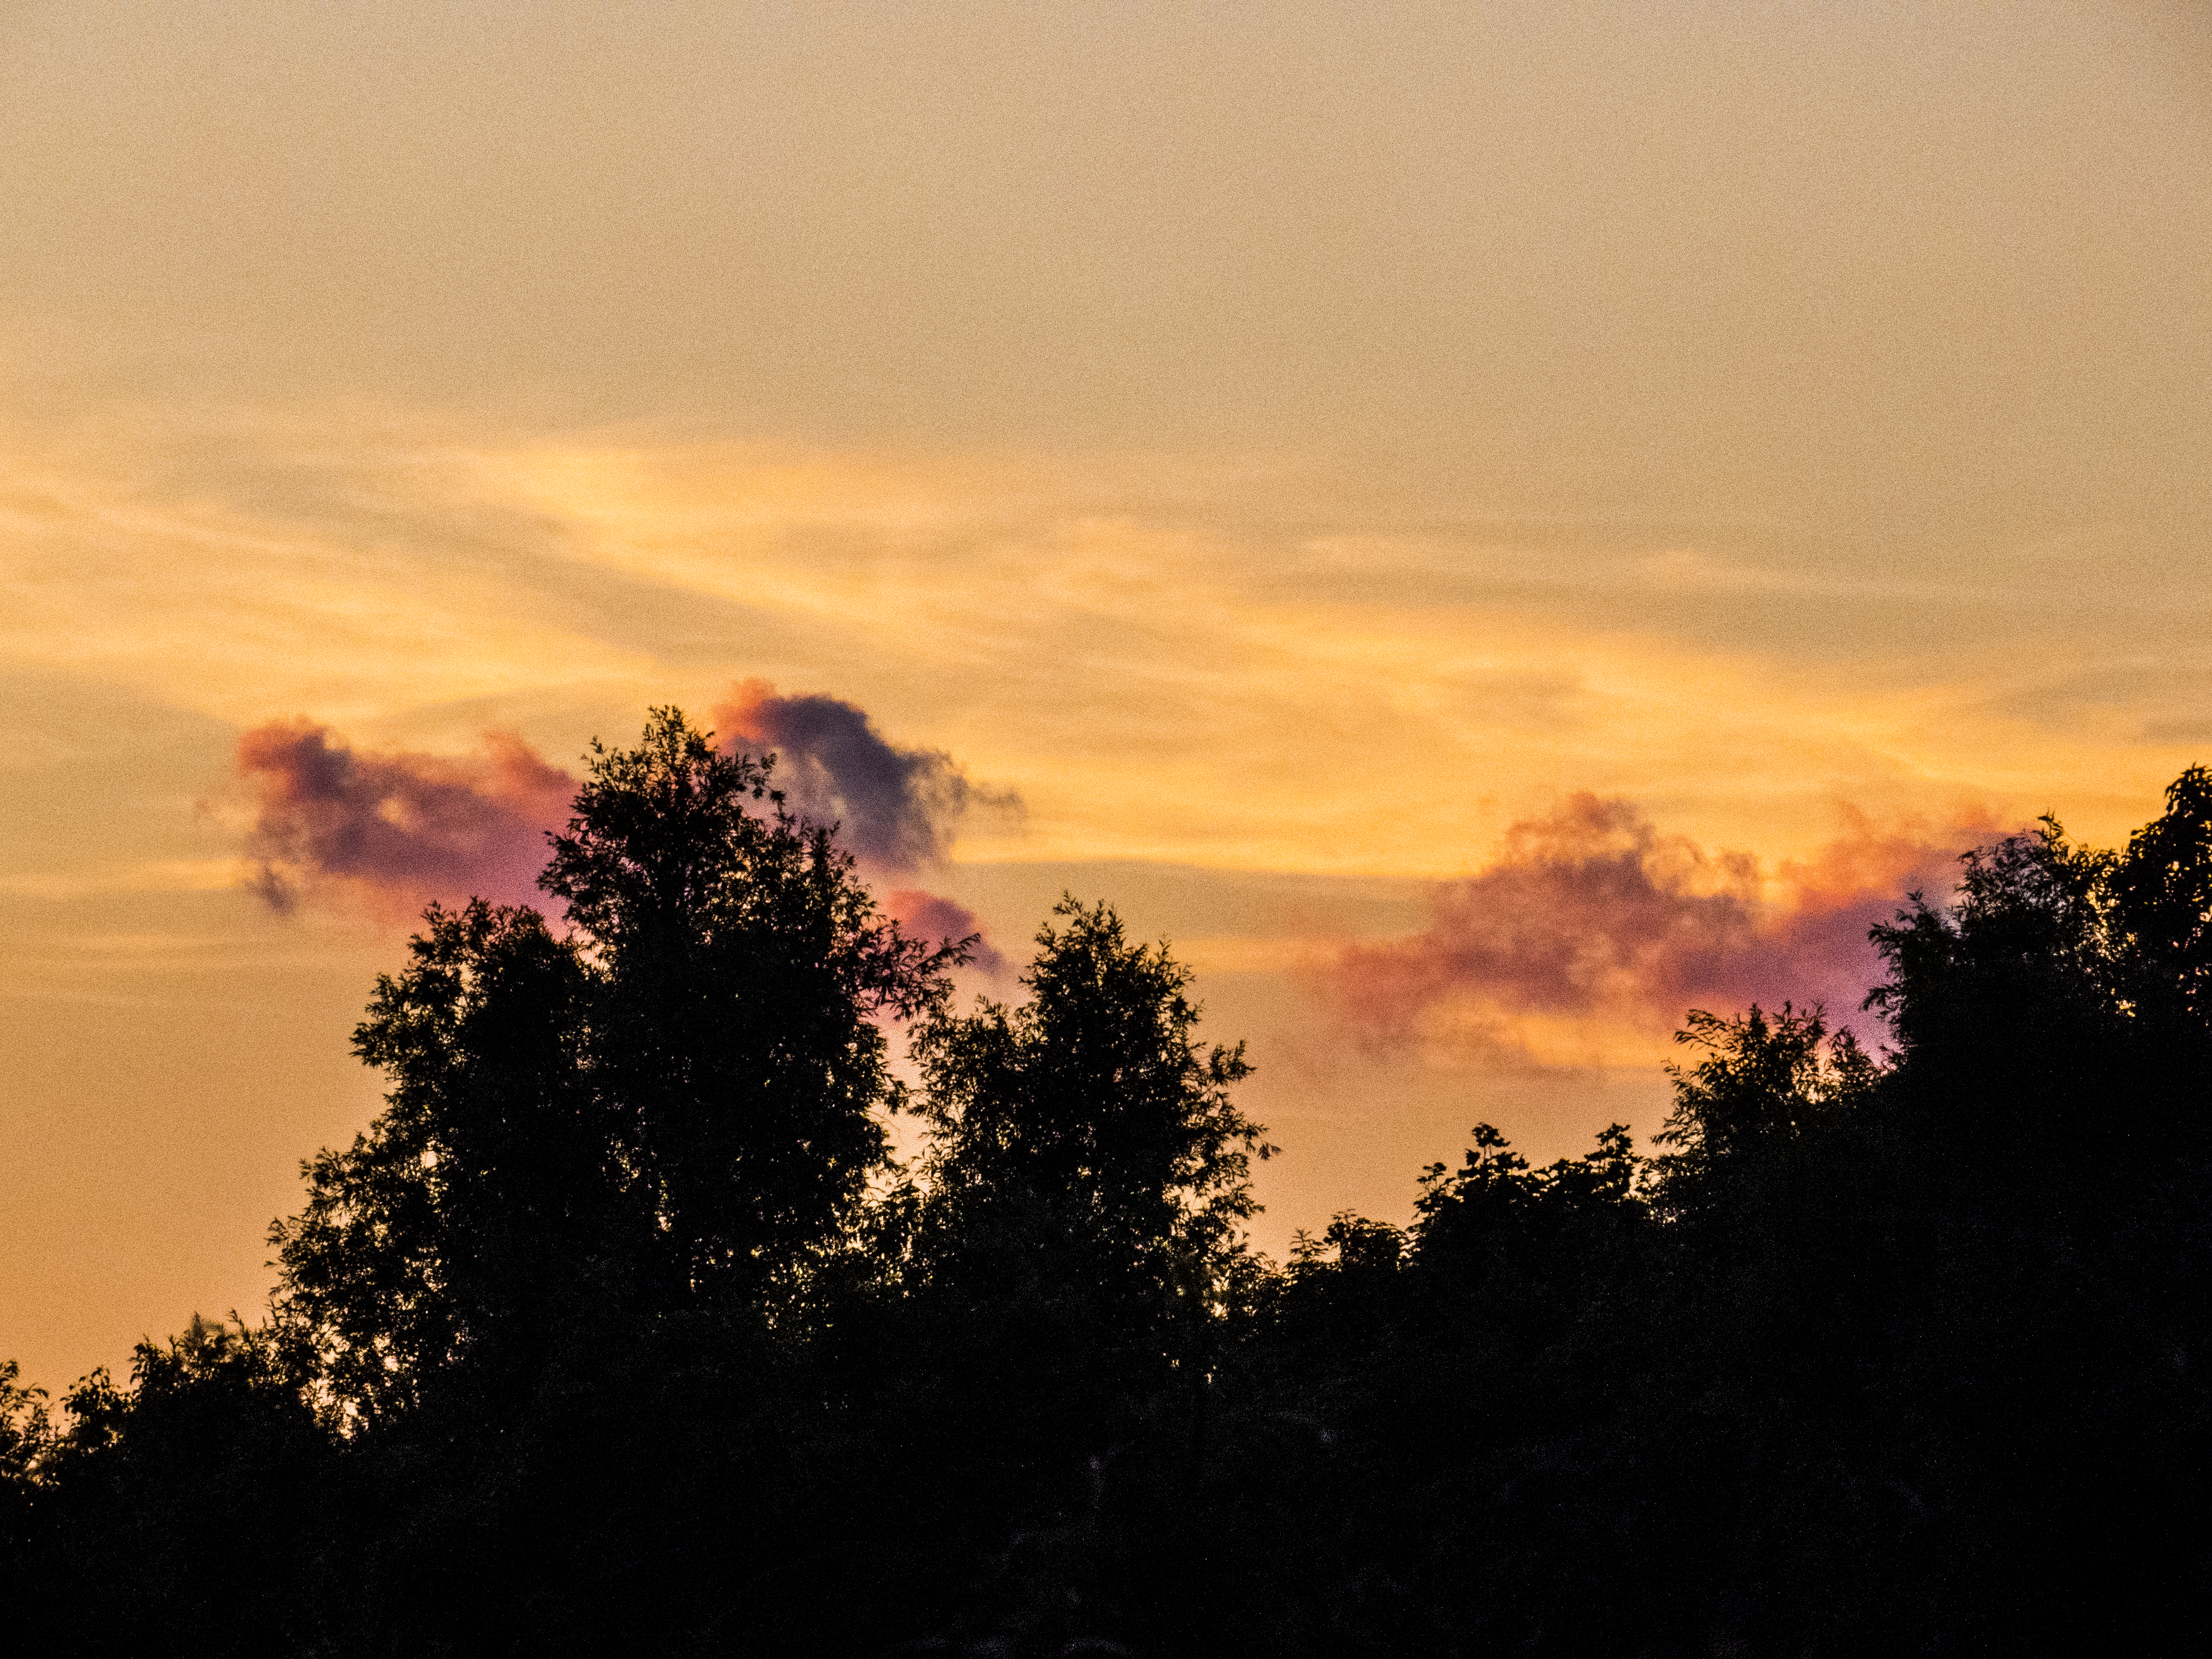
tree, horizon, cloud, sky, sun, sunrise, sunset, field, sunlight, morning, dawn, atmosphere, dusk, evening, uk, clouds, sunsets, peterborough, skyscapes, backyardphotography, afterglow, atmospheric phenomenon, red sky at morning